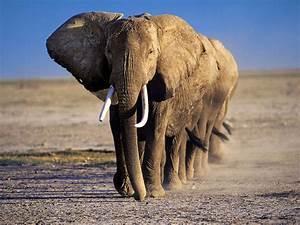
elephant